Kakadu National Park

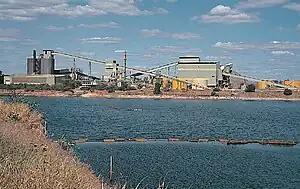
The Ranger Uranium Mine

The first mineral discoveries in the Top End were associated with the construction of the Overland Telegraph line between 1870 and 1872, in the Pine Creek – Adelaide River area. A series of short mining booms followed. The construction of the North Australia Railway line (1889–1976) gave more permanency to the mining camps, and places such as Burrundie and Pine Creek became permanent settlements. Small-scale gold mining began at Imarlkba, near Barramundi Creek, and Mundogie Hill in the 1920s and at Moline (previously called Eureka and Northern Hercules mine), south of the park, in the 1930s. The mines employed a few local Aboriginal people.